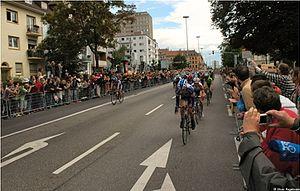
La 7ᵉ étape du Tour de France 2005 s'est déroulée le 8 juillet 2005 entre la ville de Lunéville et la ville de Karlsruhe en Allemagne. D'une longueur de 228,5 km sur terrain plat c'est la troisième étape la plus longue du tour. La dernière présence du Tour en Allemagne remonte au Tour de France 2002.